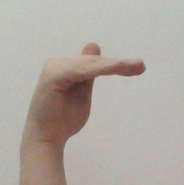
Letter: khaa